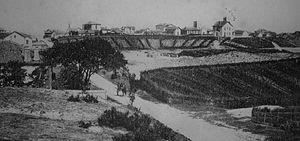
Le sables-de-l'océan est un vin issu du vignoble des « sables de l'océan », qui s'étend sur une frange littorale du département des Landes, de Lit-et-Mixe au nord à Capbreton au sud.